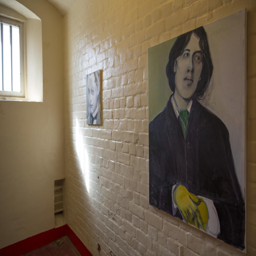
a painting of dramatist hangs inside a cell .